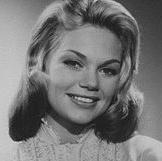
Age: 12